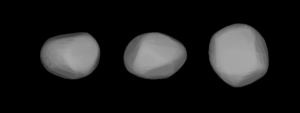
(23) Thalia
En 3D-model af (23) Thalia
23 Thalia er en asteroide i asteroidebæltet mellem Mars og Jupiter.